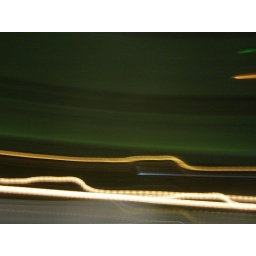
sitting in a glass house on the townsquare in the middle of the night, boredom + rotating chair = lines